Gaius Fabricius Luscinus

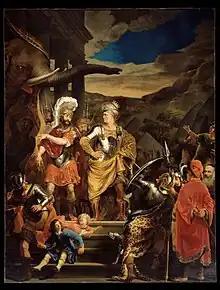
Fabricius negotiating with Pyrrhus after Heraclea (Ferdinand Bol, 1656 painting)

Gaius Fabricius Luscinus, son of Gaius, was said to have been the first of the Fabricii to move to ancient Rome, his family originating from Aletrium.